Beaker culture in Sardinia

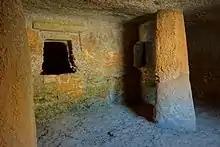
One of the "domus de janas" of the Necropolis of Anghelu Ruju, Alghero

The European Beaker culture is characterized by the use of classic bell-shaped ceramics. The different styles and decorations of these ceramics allow the Sardinian Beaker culture to be split into three main chronological phases: